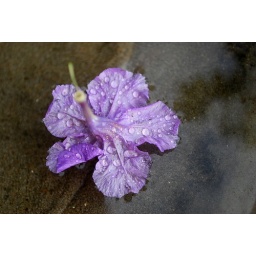
Wild Petunia floating in a bird bath after the rain...